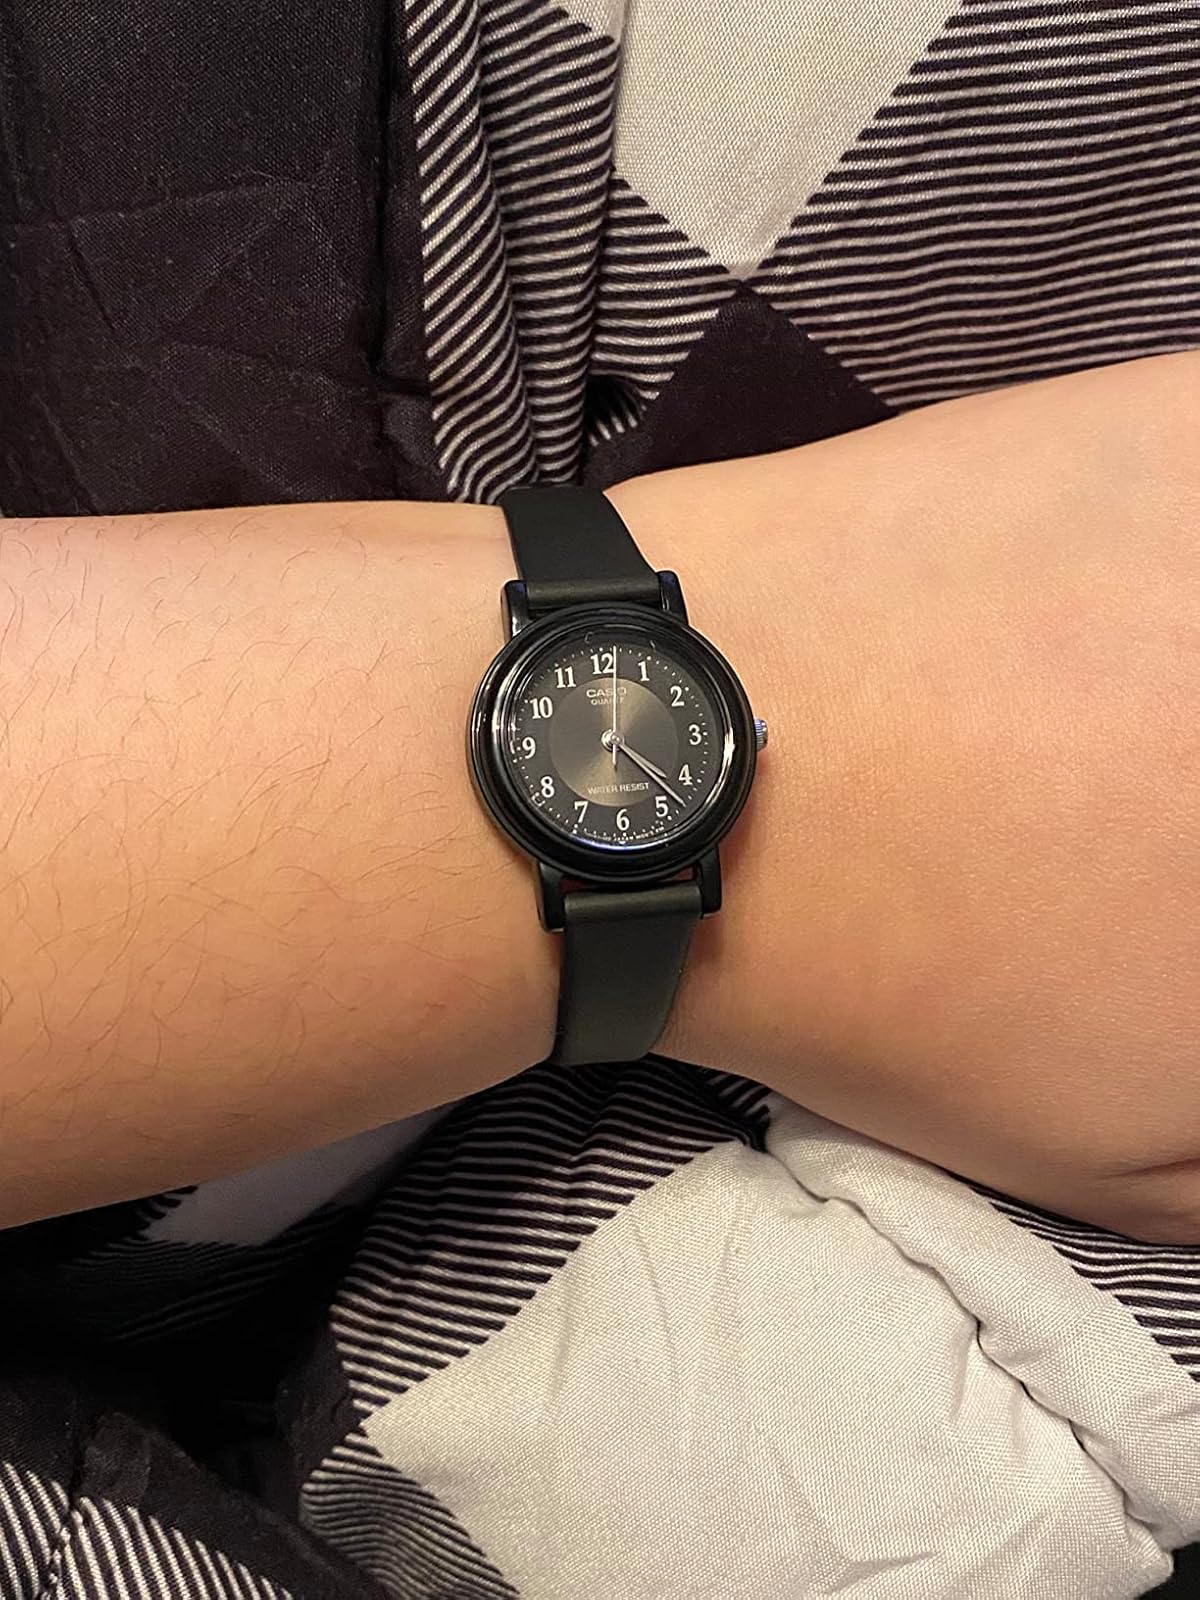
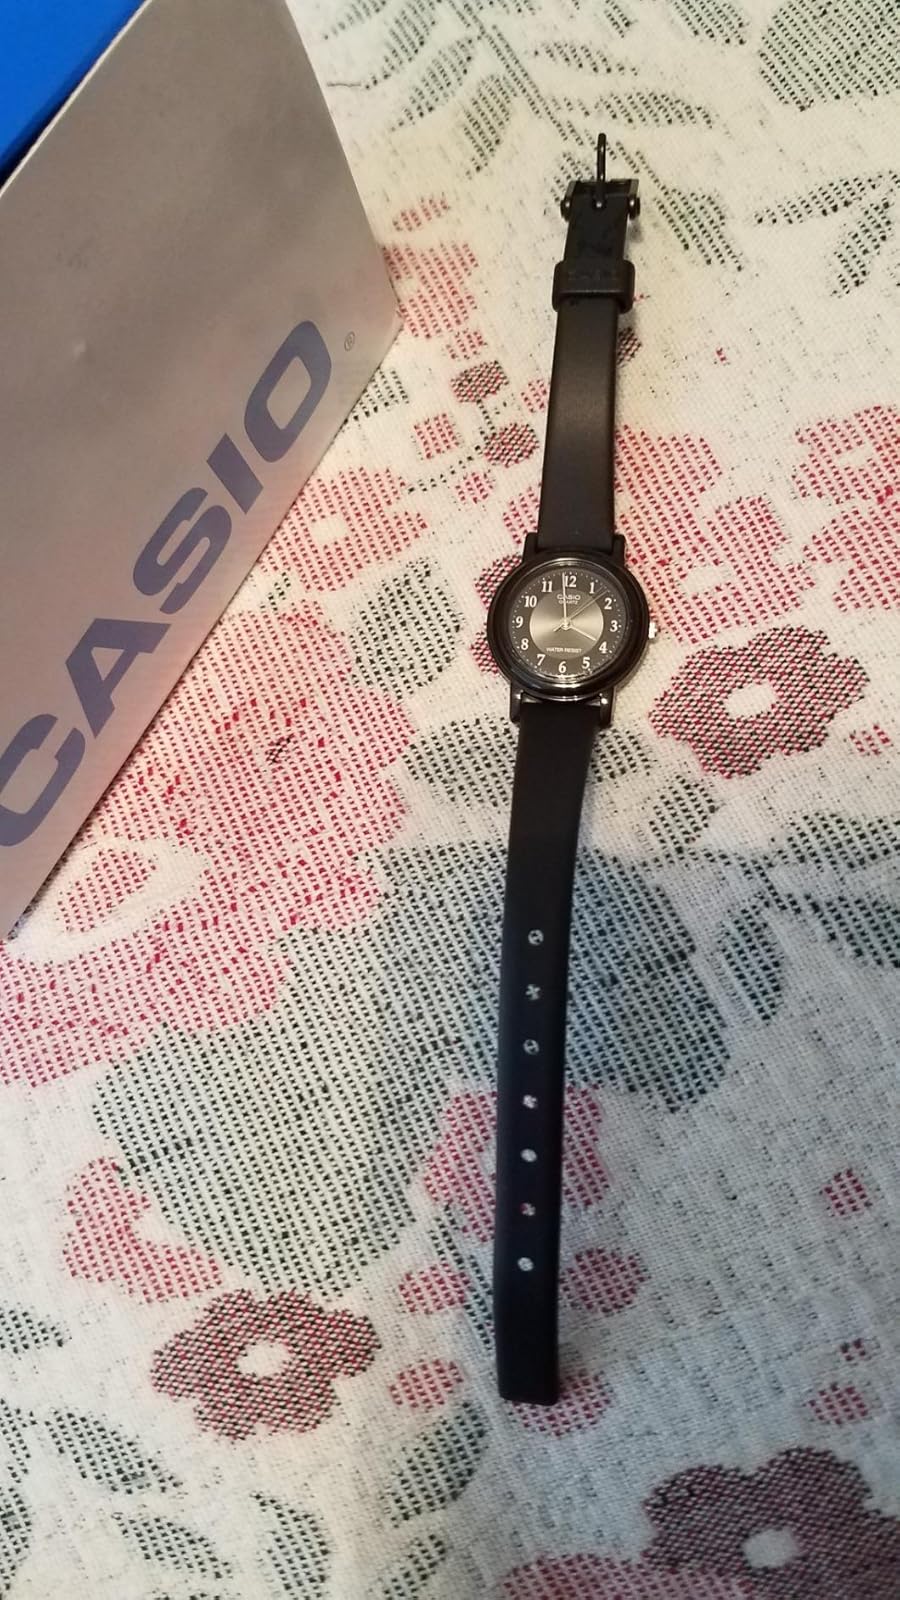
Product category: accessories_watch
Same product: yes